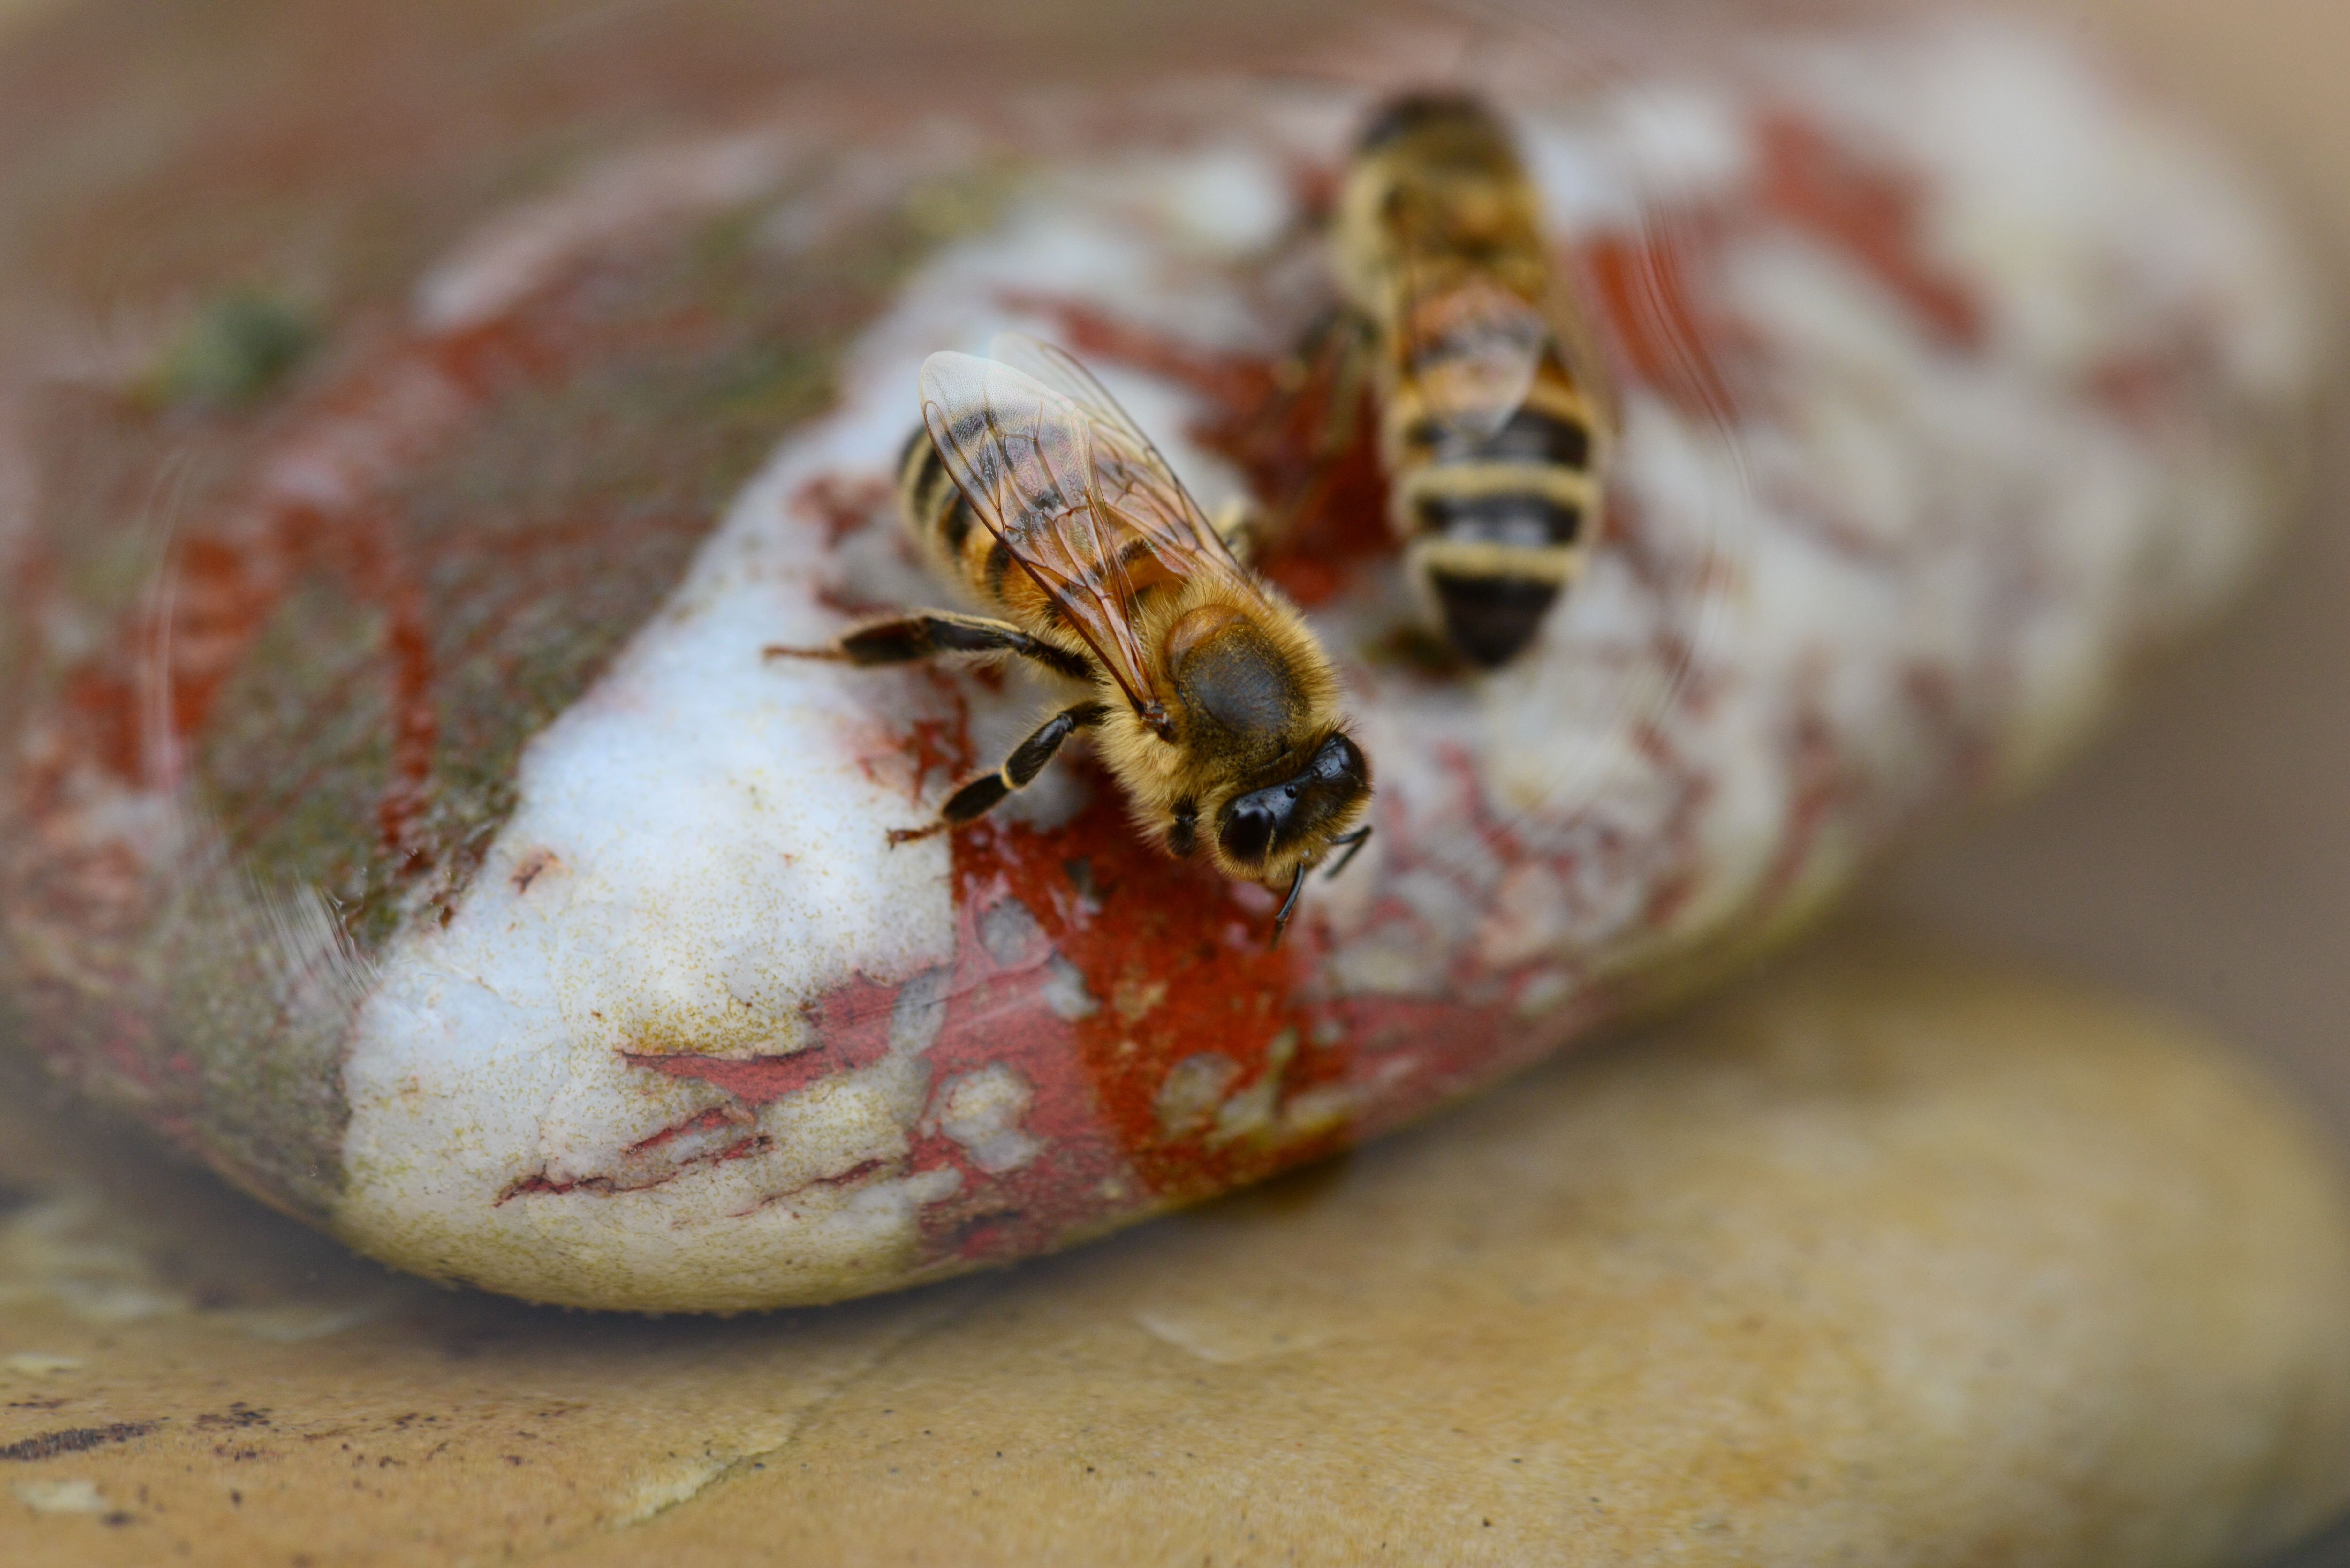
water, stone, honey, food, insect, macro, drink, invertebrate, close up, blood, bee, detail, macro photography, buckfast